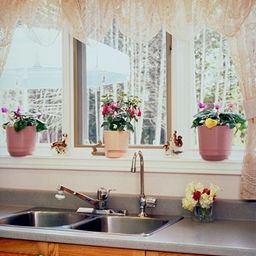
Room type: kitchen